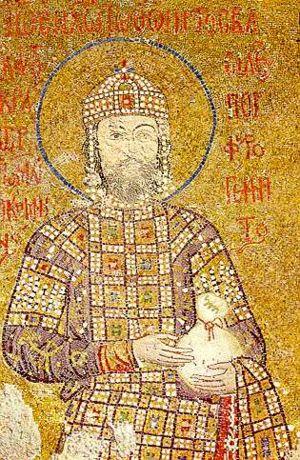
Après un net recul de ses frontières en Asie Mineure et la perte de ses possessions en Italie dans la deuxième moitié du XIᵉ siècle, l’Empire byzantin entreprit sous les Comnènes une période de redressement continu bien qu’incomplet. Cinq empereurs tentèrent pendant 104 ans et par divers moyens de tenir tête aux noblesses terrienne et militaire, soit en favorisant des membres de leur propre famille, soit en faisant appel à des conseillers de l’extérieur, soit en privilégiant l’une d’elles, soit en persécutant l’une et l’autre. La réforme du système monétaire conduite par Alexis Iᵉʳ permit de relancer la vie économique et commerciale, mais cette dernière fut contrariée par l’ascendant de plus en plus considérable que prirent les marchands vénitiens d’abord, génois et pisans ensuite, établis à Constantinople. Sur le plan extérieur, les Comnènes cherchèrent à freiner l’avancée des Turcs en Anatolie tout en maintenant de bonnes relations avec eux pour avoir les mains libres dans la délicate conduite des relations avec les royaumes francs de Palestine et de Syrie et, à travers eux, avec les puissances européennes qui leur étaient apparentées.
Mars : expédition de Baudouin Iᵉʳ de Jérusalem en Égypte avec 216 chevaliers et 400 fantassins. Il traverse le Sinaï, occupe sans résistance la ville de Farama et atteint le Nil. Baudouin tombe malade. Rapatrié en Palestine, il meurt en route à el-Arish, au nord-est du Sinaï. Son cousin Baudouin d’Edesse lui succède.
L'armée byzantine était le corps militaire principal des forces armées byzantines, servant côte à côte avec la marine byzantine. Descendante directe des légions et de la marine romaine de l'ancien Empire romain, l'armée byzantine maintint un niveau similaire de discipline, de prouesse stratégique et d'organisation. Pour une grande part de son histoire, l'armée byzantine fut la plus puissante et la plus performante force militaire de toute l'Europe. La tactique militaire byzantine commença à évoluer de manière autonome après la chute de l'Empire romain d'Occident et la disparition des légions romaines.
Les guerres entre les peuples turcs et l’Empire byzantin s’étalent sur une période de près de quatre siècles, du milieu du XIᵉ siècle à la chute de Constantinople en 1453.